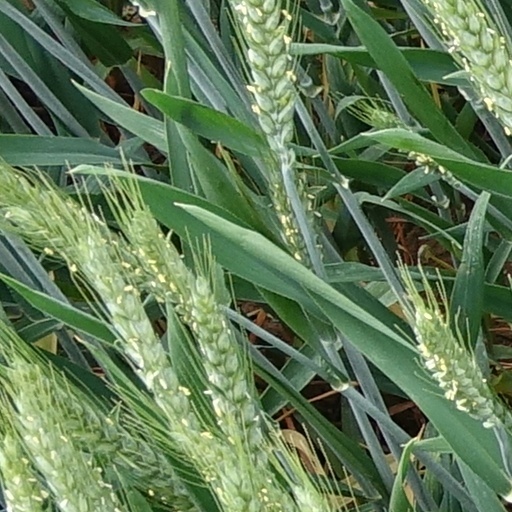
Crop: wheat